Norodom Sihamoni

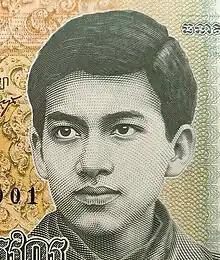
Prince Sihamoni when he was young as shown on the 200 riel.

Sihamoni was born on Thursday 14 May 1953, in Phnom Penh, Cambodia, when it was still a colonial protectorate within French Indochina. The prince's birth at the time was viewed as a positive omen as Cambodia gained independence from France later in that year.